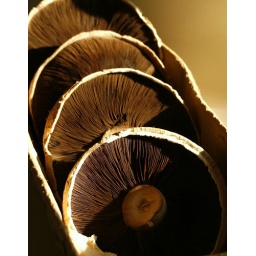
These beautiful black mushrooms were in my veg box this week